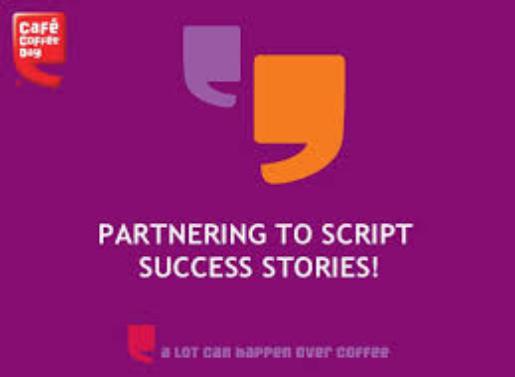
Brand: Cafe Coffee Day
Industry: Food